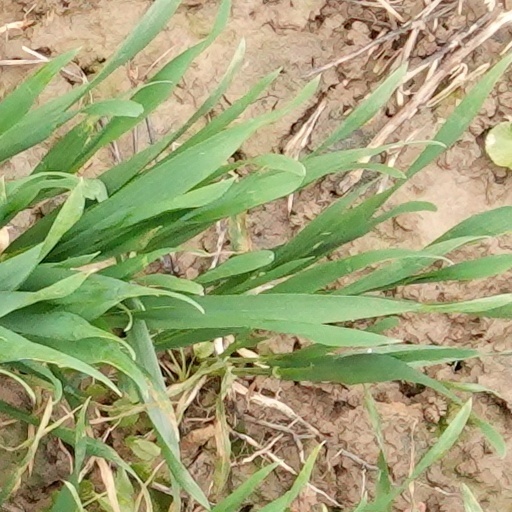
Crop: wheat